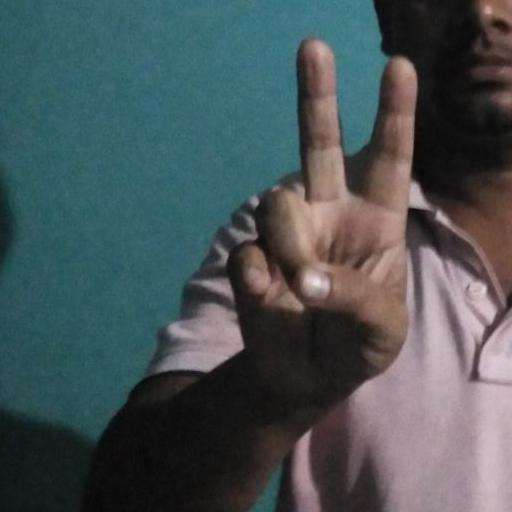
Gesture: peace